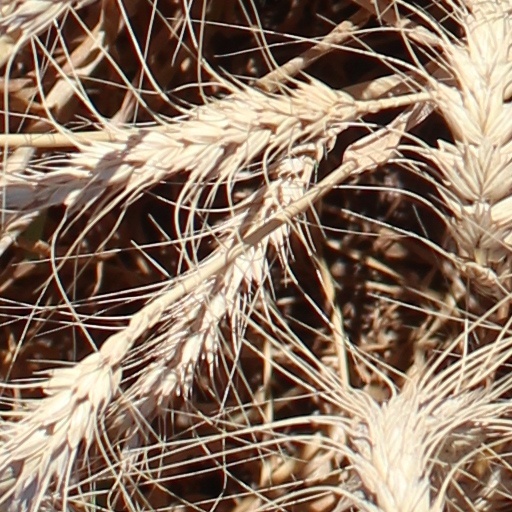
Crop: wheat